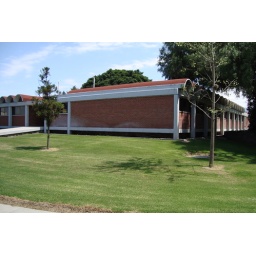
Applied Biotechnology. My new office in this building